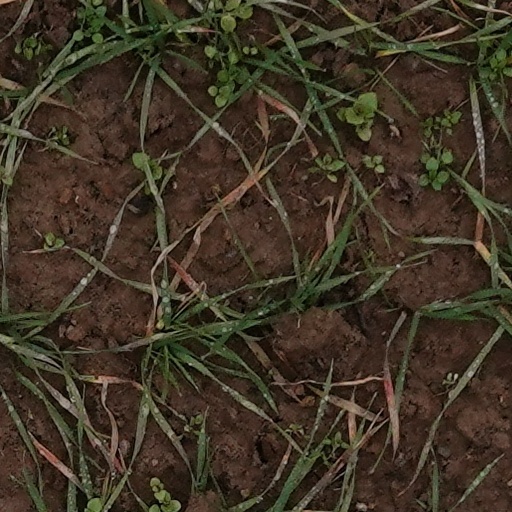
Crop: wheat